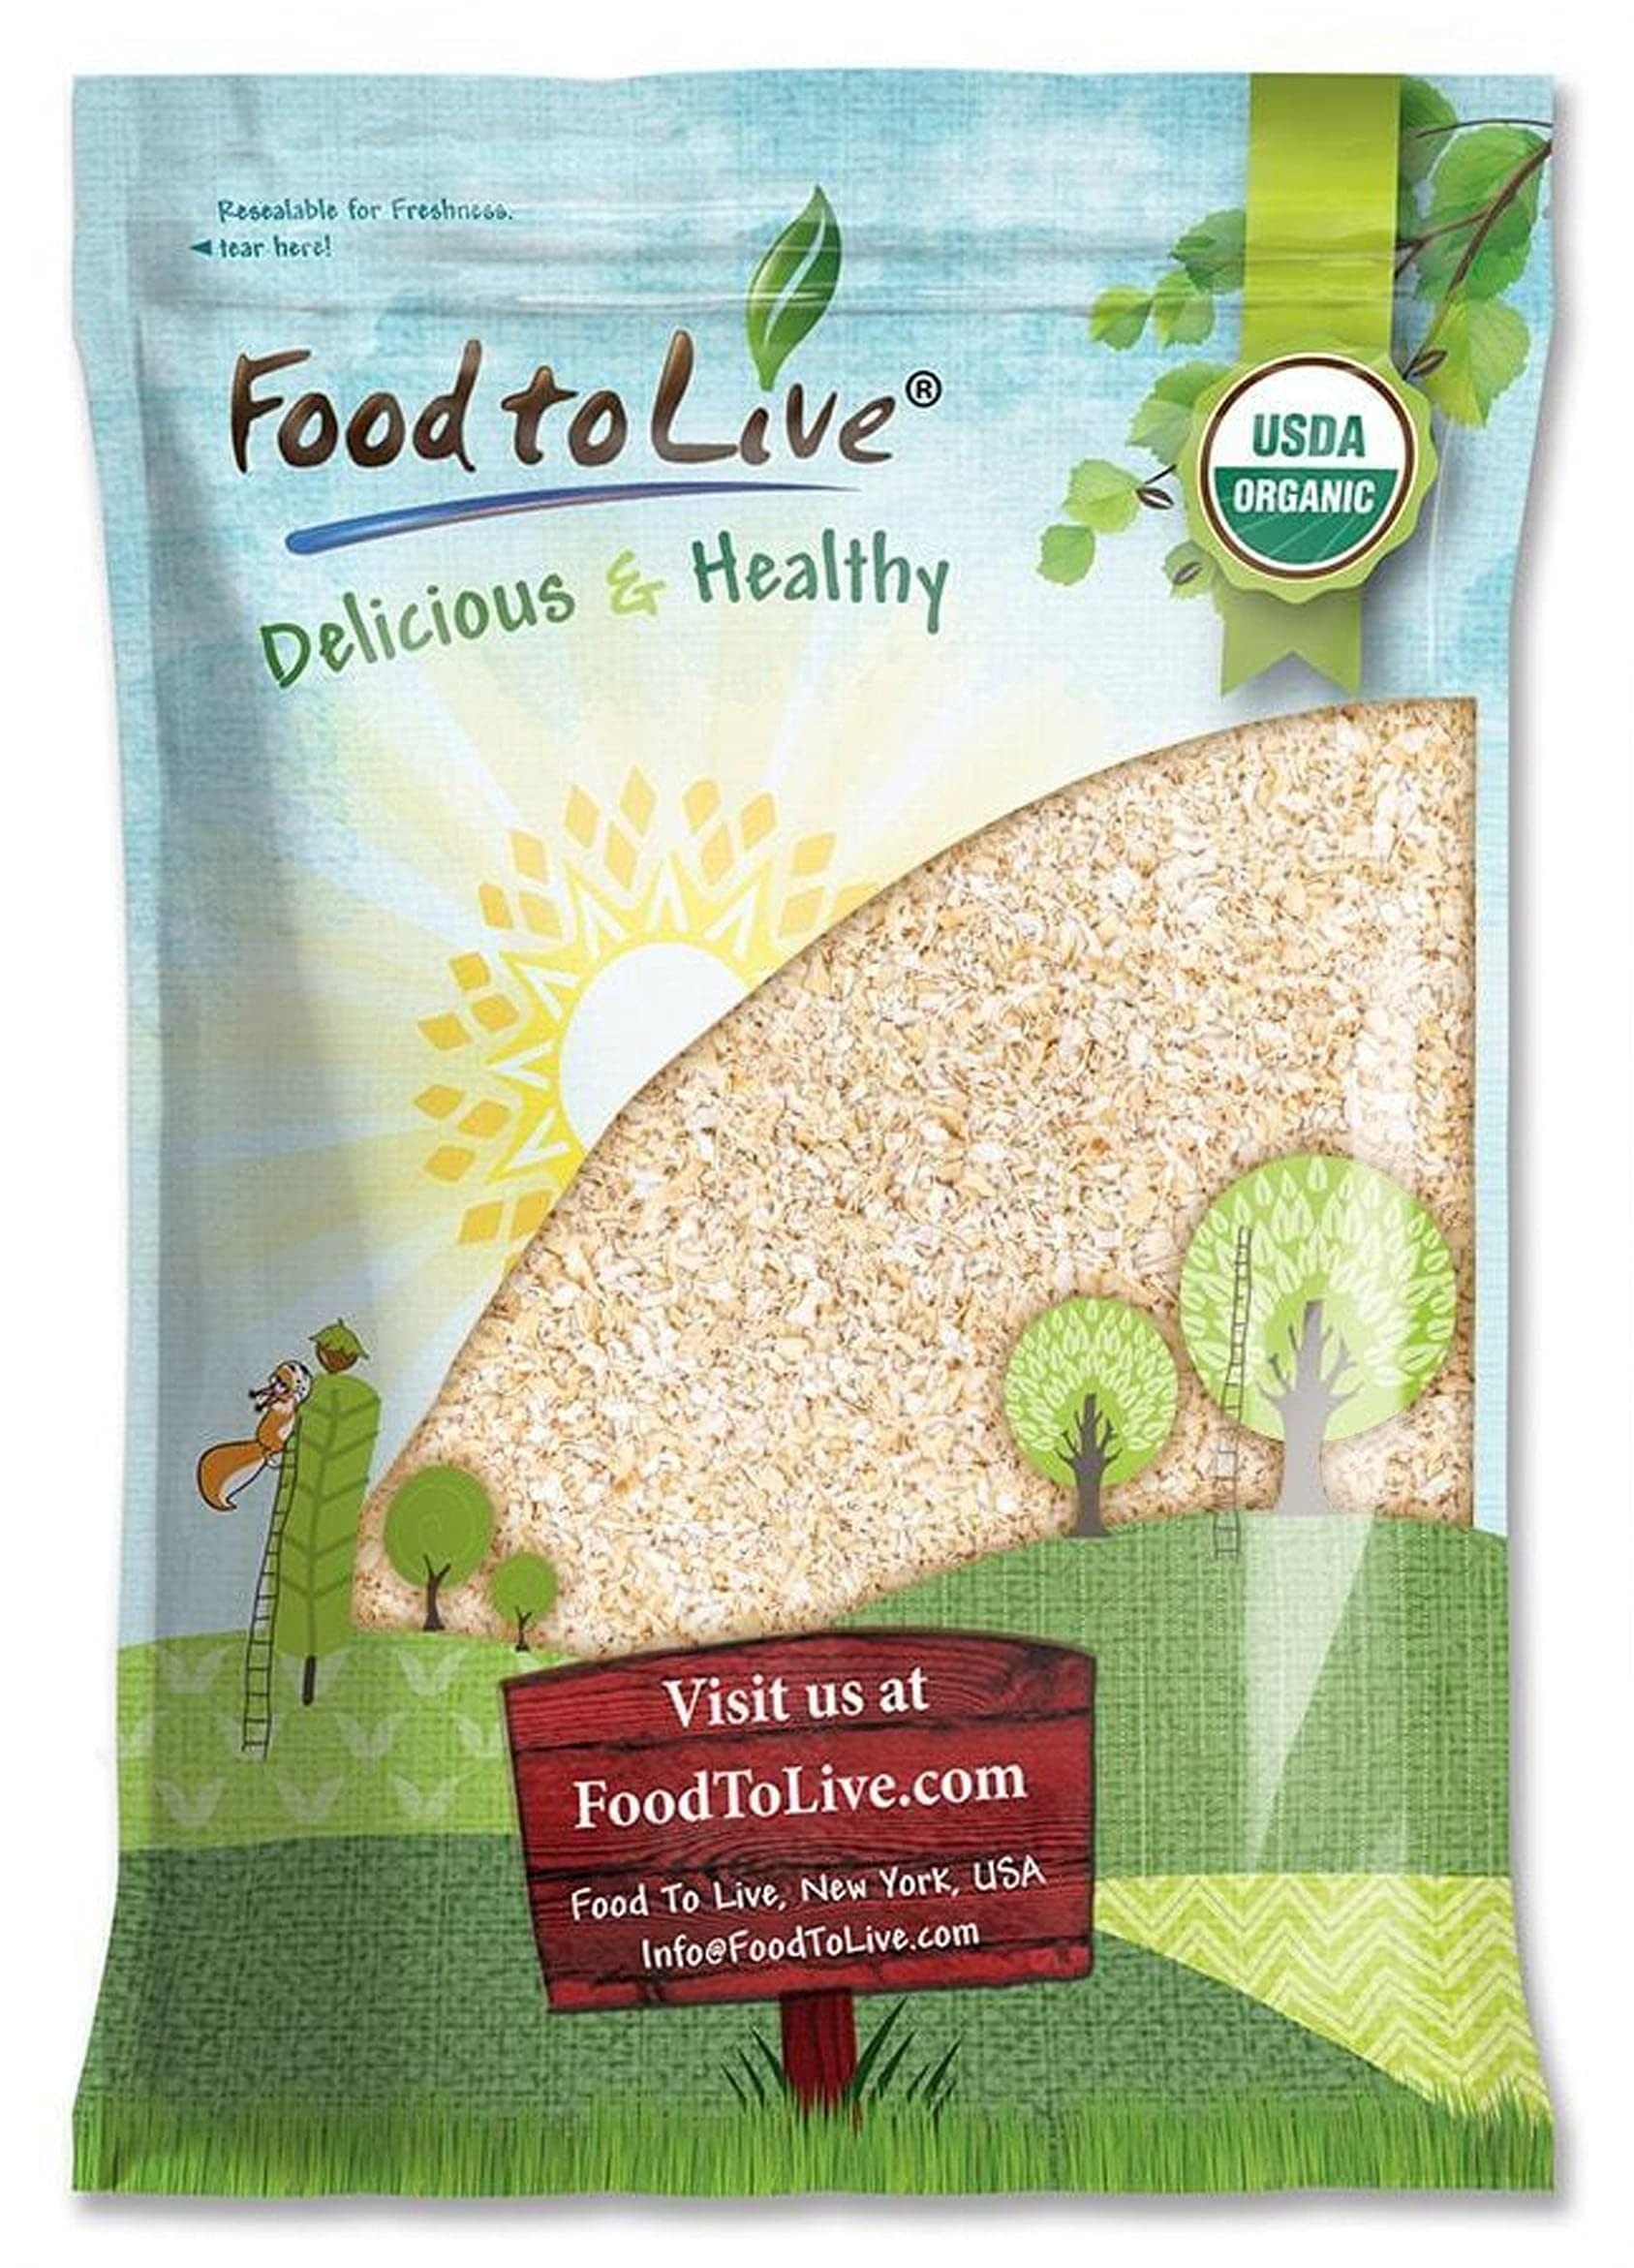
Item Name: Food to Live Organic Oat Bran, 6 Pounds – Non-GMO, Kosher, Raw, Vegan, Bulk, High Fiber Hot Cereal, Milled from High Protein Oats
Bullet Point 1: ✔️SOURCE OF ESSENTIAL MINERALS: Organic oat brans give you potassium, calcium, iron, magnesium, and zinc
Bullet Point 2: ✔️LOW IN CALORIES: An ounce of organic oat brans has only 70 calories.
Bullet Point 3: ✔️CERTIFIED ORGANIC: Organic Oat Brans from Food to Live are non-GMO and safe for everyone. They contain no toxins.
Bullet Point 4: ✔️GREAT FOR ANY DIET: Organic oat brans are low in calories and high in fiber. It is free of Cholesterol and Sodium and very low in Saturated Fat.
Bullet Point 5: ✔️LOW-GLYCEMIC INDEX FOOD: Organic oat brans don’t cause sudden sugar spikes as they have a very low glycemic index.
Product Description: Organic Oat Brans is a shell of grain, which contains about 90% of its nutritional value. There аге only 30-50 grams of Organic Oat Brans is the recommended daily amount for a regular person. There are several ways to consume Organic Oat Brans. The easiest one is to eat a teaspoon of product while drinking a large amount of water. In addition, you can add it into your meals, bakery products or dairy. It provides you with varied amounts of: B vitamins Vitamin A Vitamin C Vitamin E Vitamin K Vitamin N beta-Carotene Potassium Magnesium Calcium Iodine Zinc Iron Phosphorus and others By virtue of its content of these particular minerals, Organic Oat Brans is very good for vegans and vegetarians.
Value: 96.0
Unit: Ounce

Price: 44.7